Clan Shaw

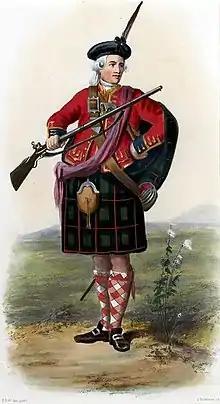
A Victorian era, romanticised depiction of Private Farquhar Shaw of the Blackwatch by R. R. McIan, from "The Clans of the Scottish Highlands", published in 1845.

The progenitor of the Clan Shaw is believed to be one Shaw MacDuff who was a younger son of Duncan, the Thane or Earl of Fife, who was a descendant of Kenneth MacAlpin. Shaw MacDuff was made keeper of Inverness Castle, which was a strategic royal castle, by Malcolm IV of Scotland. His heirs were known as the "Mhic anToiseach" which means the "sons of the Thane" and they supported the royal government, consolidating their power around Inverness. Shaw's grandson was Shaw Macwilliam, who in 1263 acquired lands at Rothiemurchus. His son was Farquhard who due to problems with their powerful neighbors the Clan Comyn, made an alliance with the Clan Donald by marrying Mora, daughter of Aonghas Mór, Lord of Islay. Farquhard's son was Angus Mackintosh, sixth chief of Clan Mackintosh who married Eva, daughter of the chief of Clan Chattan (Chattan Confederation). Eva's second son John-Angus, was the first chief of Clan Shaw.